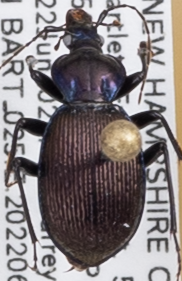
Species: Sphaeroderus canadensis canadensis
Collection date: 2022-06-22
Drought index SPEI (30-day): -1.058
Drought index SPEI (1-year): -0.362
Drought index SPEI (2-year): -1.13